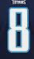
Number: 8